Embrun, Ontario

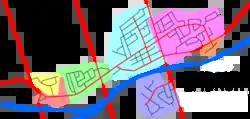
The neighbourhoods of Embrun colour-coded

Embrun has several distinct neighbourhoods. With the exception of the Lapointe & Town-Centre neighbourhoods (which have built onto each other as a result of infill development), each of the neighbourhoods are physically separated by open space, although much of this open space will likely be eliminated in the near future as the municipality pushes for more infill.